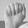
ASL letter: A